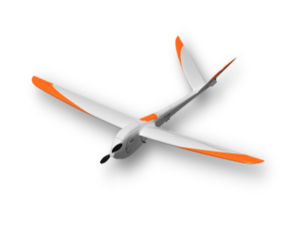
Fly-n-Sense était une entreprise française spécialisée dans la construction de drone destinés aux secteurs professionnels de la sécurité et de l'expertise technique.